Tim Henman

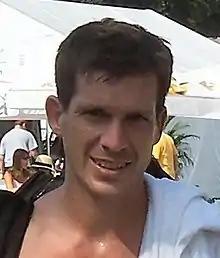
In 2006, Henman won 31, and lost 20 matches in total.

His opening tournament of 2006 was the Qatar Open, where he lost in the second round to Tommy Haas 2–6, 6–7 and 7–5 in tie-break. In that year's Australian Open he was defeated in the first round by Russian Dmitry Tursunov, 7–5, 3–6, 4–6, 5–7. His early defeat in the Australian Open was followed by success in the Zagreb Open; Henman reached the semi-finals, but was defeated by Stefan Koubek, 3–6, 6–3, 2–6. His success in Zagreb was met by failure at the Rotterdam Open, where he was beaten in the second round by future world no. 1 Novak Djokovic in three sets, 7–5, 3–6, 4–6. At the Dubai Open Henman reached the quarter-finals, but lost the match to the Spanish world no. 2 Rafael Nadal in straight sets; 6–7 (1–7 in tie break), 1–6. Henman was defeated in the second round of Indian Wells by up-and-comer Tomáš Berdych in two sets, 4–6, 4–6. Henman ended an eight-match losing streak against Lleyton Hewitt on 25 March 2006, with a 7–6, 6–3 victory at the Miami Masters tournament, but lost in the third round to unseeded German Simon Greul in three sets; 6–0, 1–6, 5–7.